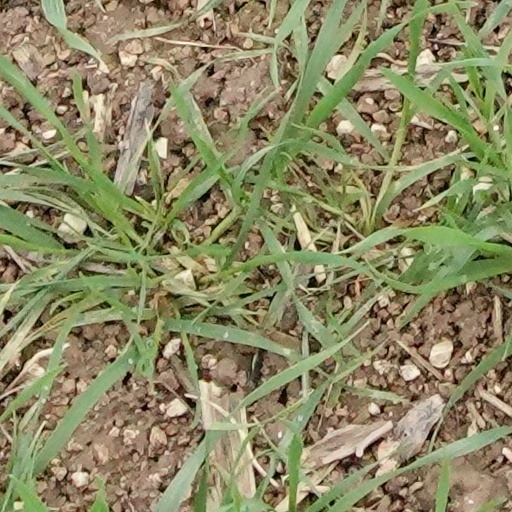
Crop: wheat